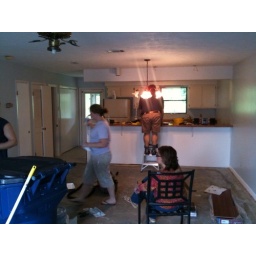
Bubba removing cheap pot lights from above the kitchen counter.